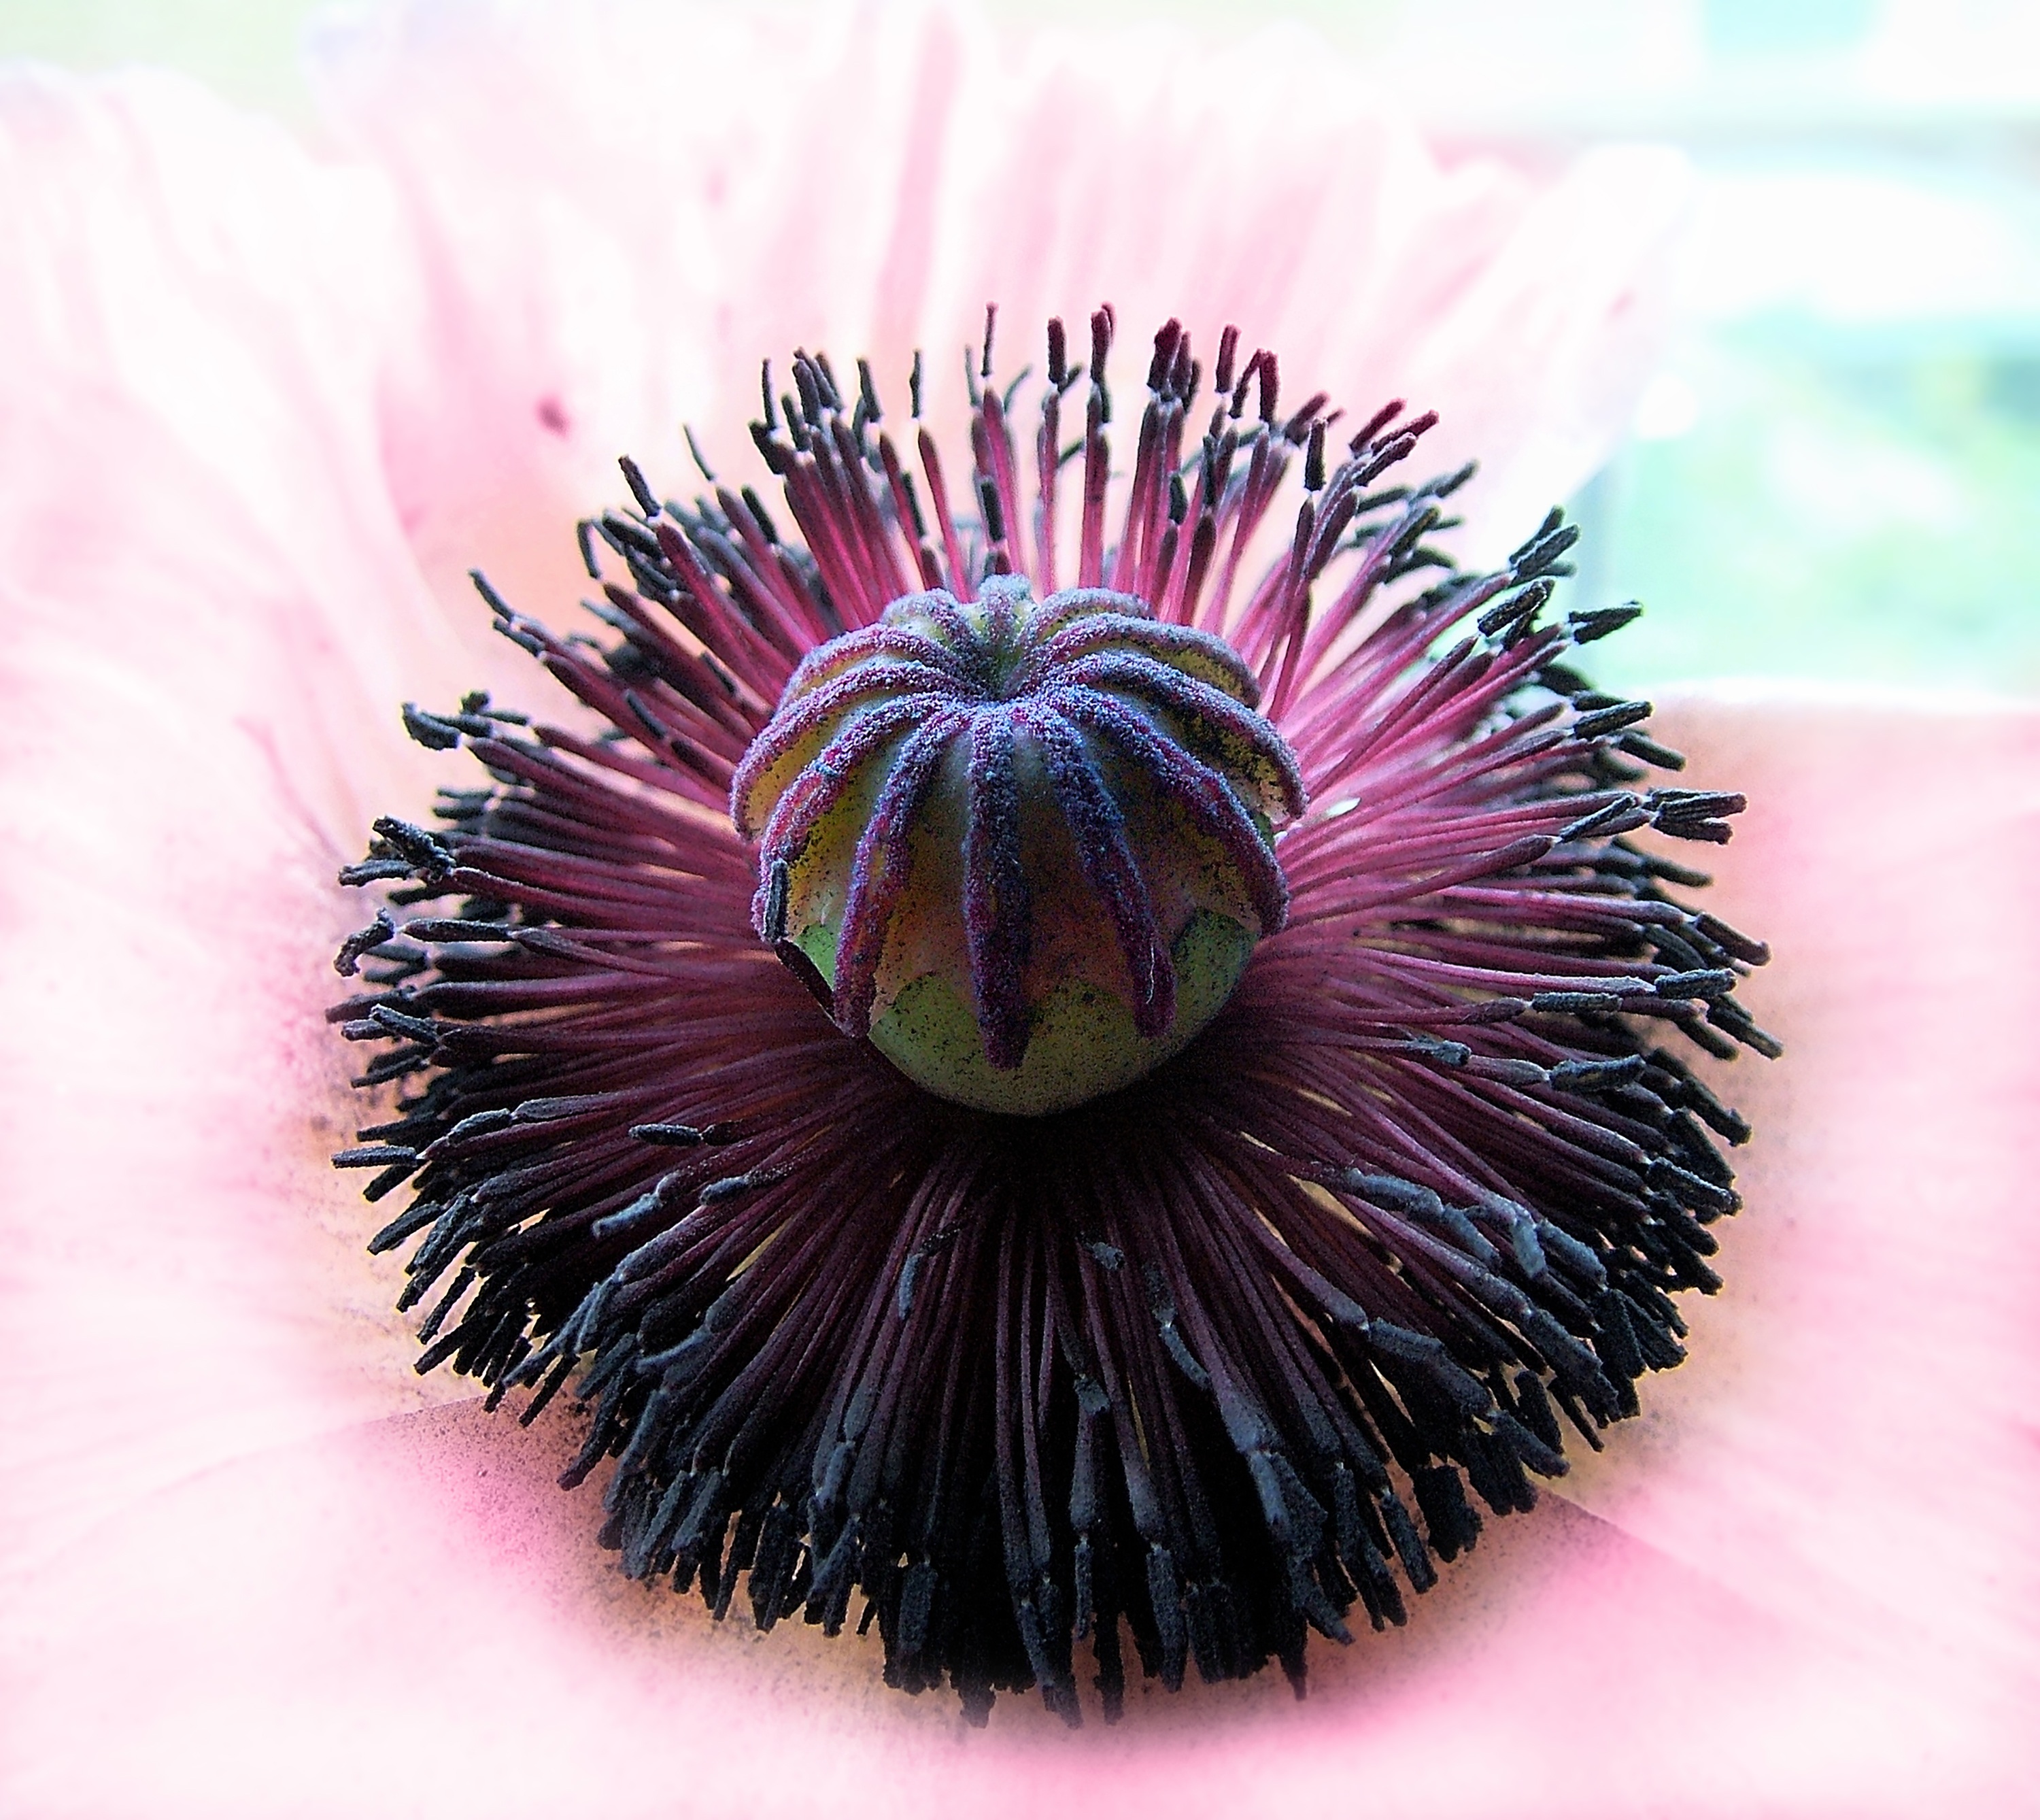
plant, photography, flower, petal, summer, floral, spring, red, macro, biology, natural, close, flora, invertebrate, close up, eye, head, poppy, papaveraceae, sea urchin, papaver, macro photography, flowering plant, echinoderm, land plant